Chris Twomey

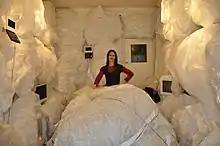
Chris Twomey 2010 ASTRAL FLUFF:Carnal Bodies in Celestial Orbit installation

Chris Twomey (born 1954) is an American female multi-media artist and filmmaker. Her work focuses on her life and experience as a springboard for meditations on the human condition where origins and identity in relationship to the individual in society are explored through scientific, psychological, and conceptual art themes.